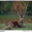
Label: deer